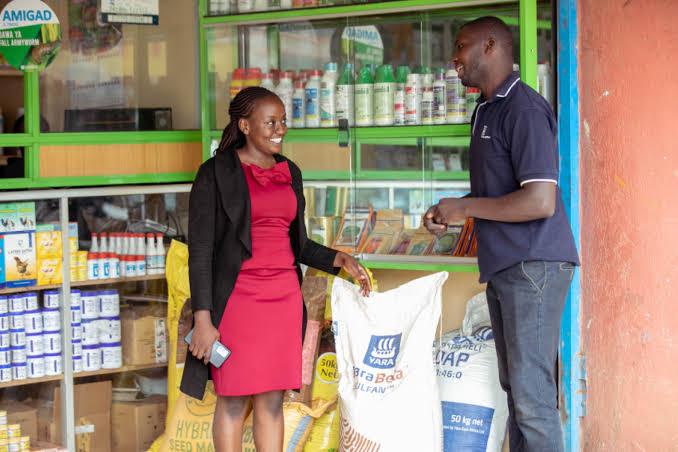
Watu wawili (mmoja jinsia ya kike na mwingine jinsia ya kiume) wakiwa mbele ya duka la mbolea na dawa za kilimo pamoja na dawa za mifugo, wakifanya mazungumzo ya manunuzi. Bidhaa zimeandikwa majina ili kumrahisishia mnunuzi kujua ni kitu gani anahitaji.